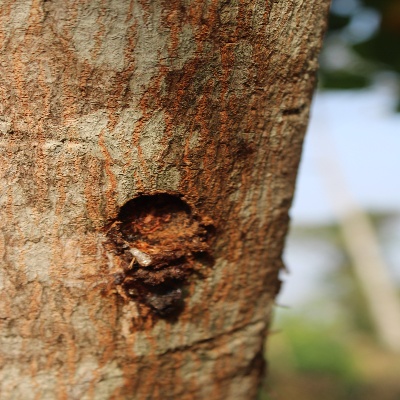
Crop: Cashew
Condition: gumosis